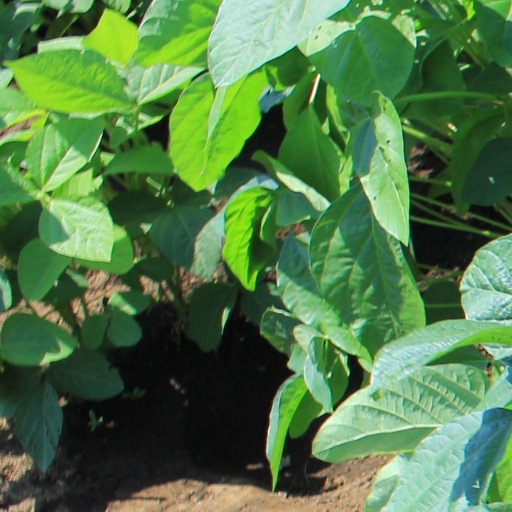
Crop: soybean